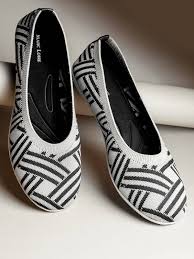
Label: Ballet Flat